King Abdullah Canal

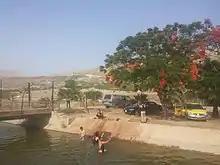
King Abdullah I Canal in Jordan valley

The King Abdullah Canal is the largest irrigation canal system in Jordan and runs parallel to the east bank of the Jordan River. It was previously known as the East Ghor Main Canal and renamed in 1987 after Abdullah I of Jordan.